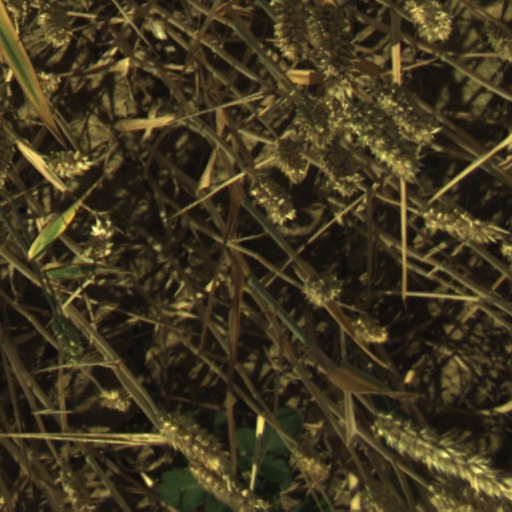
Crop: wheat